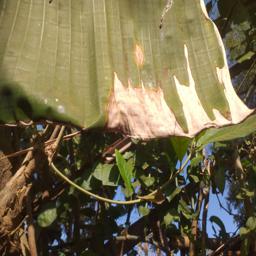
Label: MALBHOG LEAF